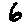
Label: 6